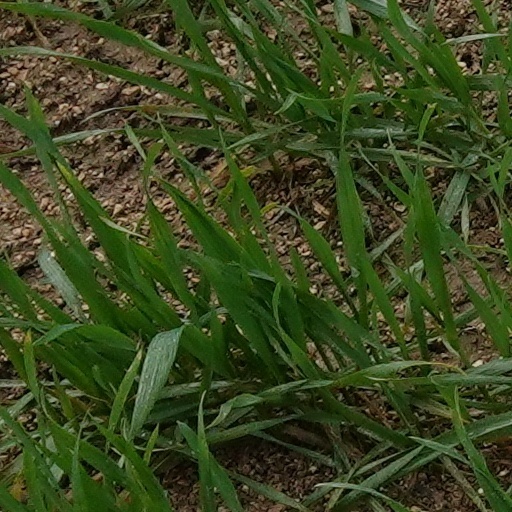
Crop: wheat